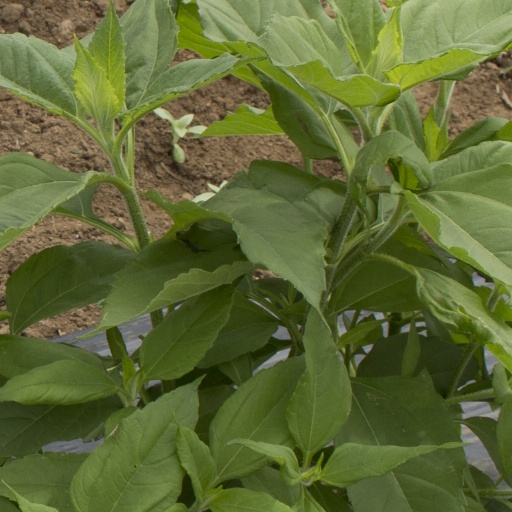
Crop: Jerusalem artichoke